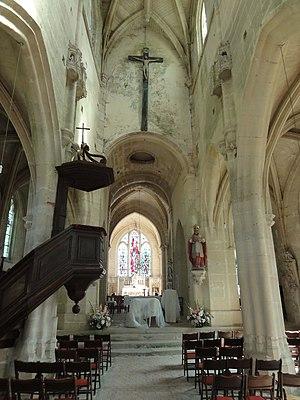
Intérieur de l'église - voir titre.
L'église Saint-Denis est une église catholique paroissiale située à Serans, en France. L'on ignore pratiquement tout de son histoire. La partie la plus ancienne est le clocher en bâtière, qui est de style roman, et date de la première moitié du XIIᵉ siècle. Le chœur de cette époque fut remplacé quelques années plus tard par une travée voûtée d'ogives. L'église Saint-Denis compte ainsi parmi les quarante églises de l'Oise qui possèdent des voûtes d'ogives romanes. Mais c'est tout ce qui subsiste de cette époque : la seconde travée du chœur, qui se termine par un chevet plat, a été ajoutée au début du XIIIᵉ siècle, et le croisillon sud et la chapelle latérale sud ont été construits, ou reconstruits, sous la même campagne de travaux. La plupart des chapiteaux sont malheureusement abîmés, ou ont été resculptés au XIXᵉ siècle, et la seconde travée du chœur a perdu toute son authenticité lors d'une restauration radicale à cette époque. Mieux conservés sont le croisillon et la chapelle latérale nord, qui sont issus de la reconstruction après la guerre de Cent Ans au début du XVIᵉ siècle.